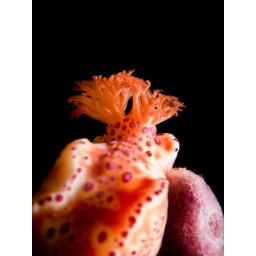
A common bright orange nudibranch moving across a pink sponge. Taken under the jetty at Edithburgh